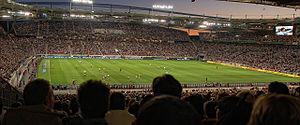
Le Championnat d'Allemagne de football est créé en 1903. Jusqu'en 1963, le statut des clubs est amateur et le championnat national consiste en une phase finale entre les différents champions régionaux. Le championnat professionnel à poule unique, la Bundesliga, est créé en 1963. Le Bayern Munich, vainqueur en 2019-2020, détient le record du nombre de victoires, avec 30 titres.